Battle of Moscow

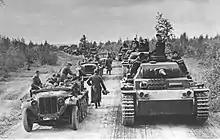
German armored column advances on the Moscow front, October 1941.

Other counterattacks further slowed the German offensive. The 2nd Army, which was operating to the north of Guderian's forces with the aim of encircling the Bryansk Front, had come under strong Red Army pressure assisted by air support.